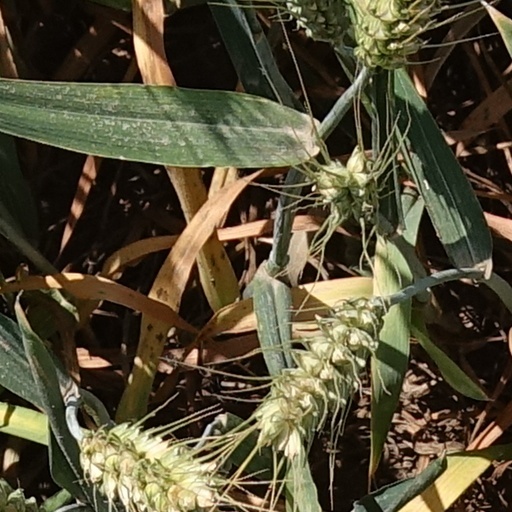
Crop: wheat